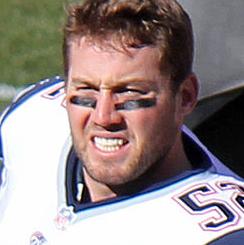
Age: 26